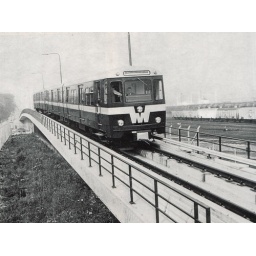
Early subway car entering the yard at Hilledijk by bridge over a single track